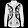
Label: Shirt